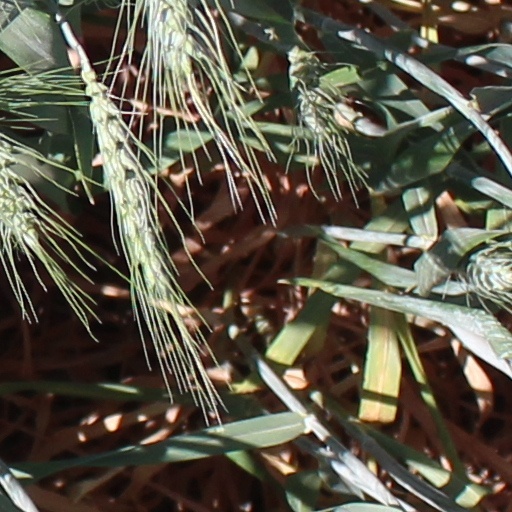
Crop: wheat